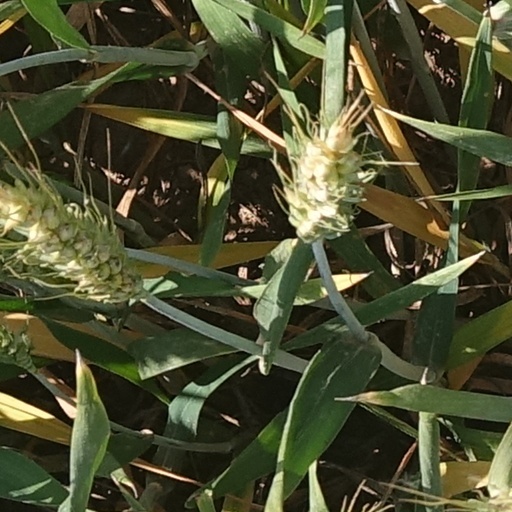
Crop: wheat